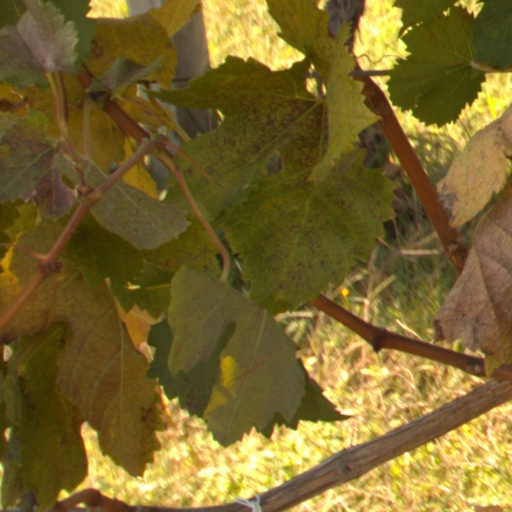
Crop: grape